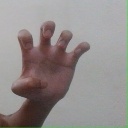
अक्षर: झ